Hotchkiss H35

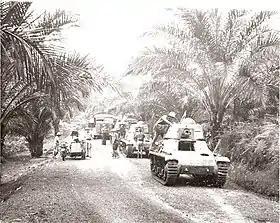
Free French modifié H39s during the Battle of Gabon.

A modernisation programme was initiated in early 1940. Besides the fitting of episcopes, tails and some radio sets, this included the gradual introduction of a longer L/35 37 mm SA38 gun with a much improved anti-tank capability which gave penetration at ); about 350 vehicles were (re)built with the better gun, among them about fifty H35s. The new gun became standard on the production lines in April. Before that, the trickle of longer guns becoming available had, from January 1940, gradually been fitted to the tanks of platoon, company and battalion commanders; about half of the commander vehicles in Hotchkiss units were modified in this way. It had been intended to fit the longer gun to all vehicles during the second half of 1940. After the war it was wrongly assumed for a time that "H38" was the official name of the tank with the new engine but without the new gun and that "H39" was the name of the type that had both major improvements. "H38" however, in contemporary use indicated the same type as "H39" and it is only possible to refer to the latter with historical accuracy in an informal sense.